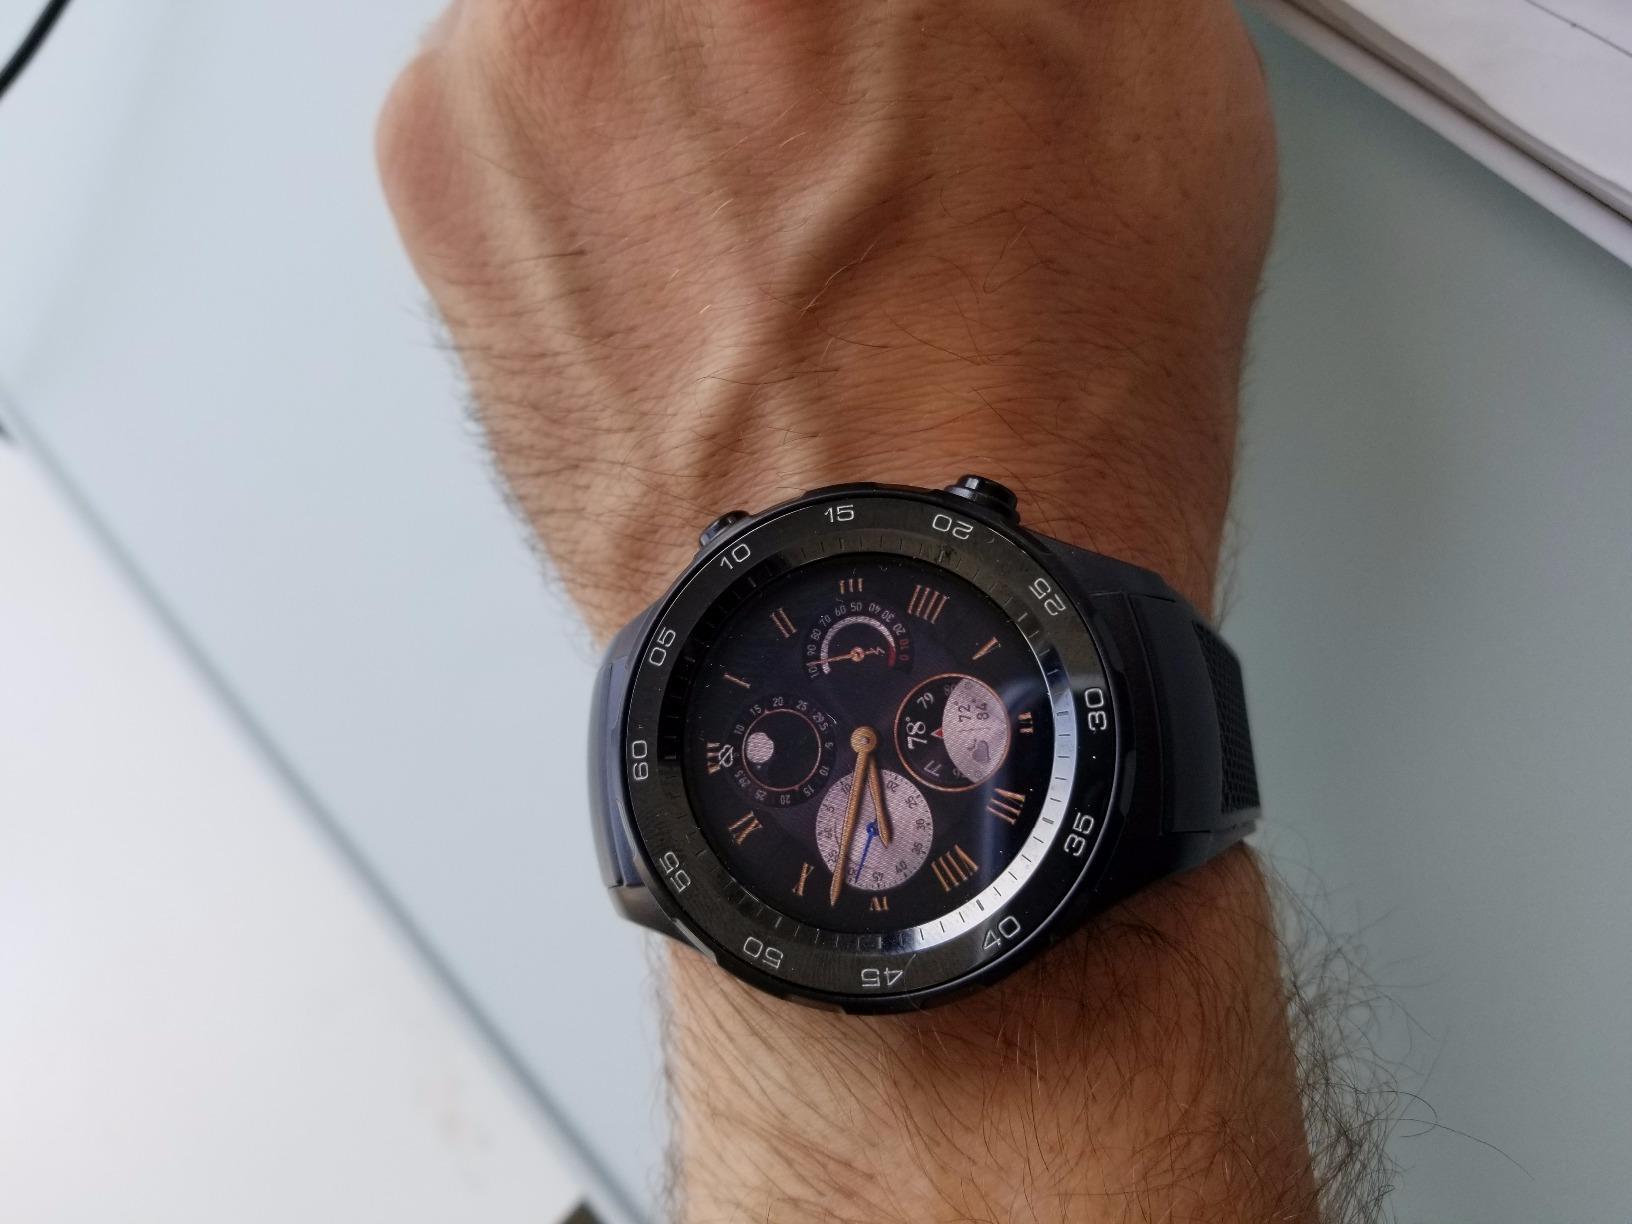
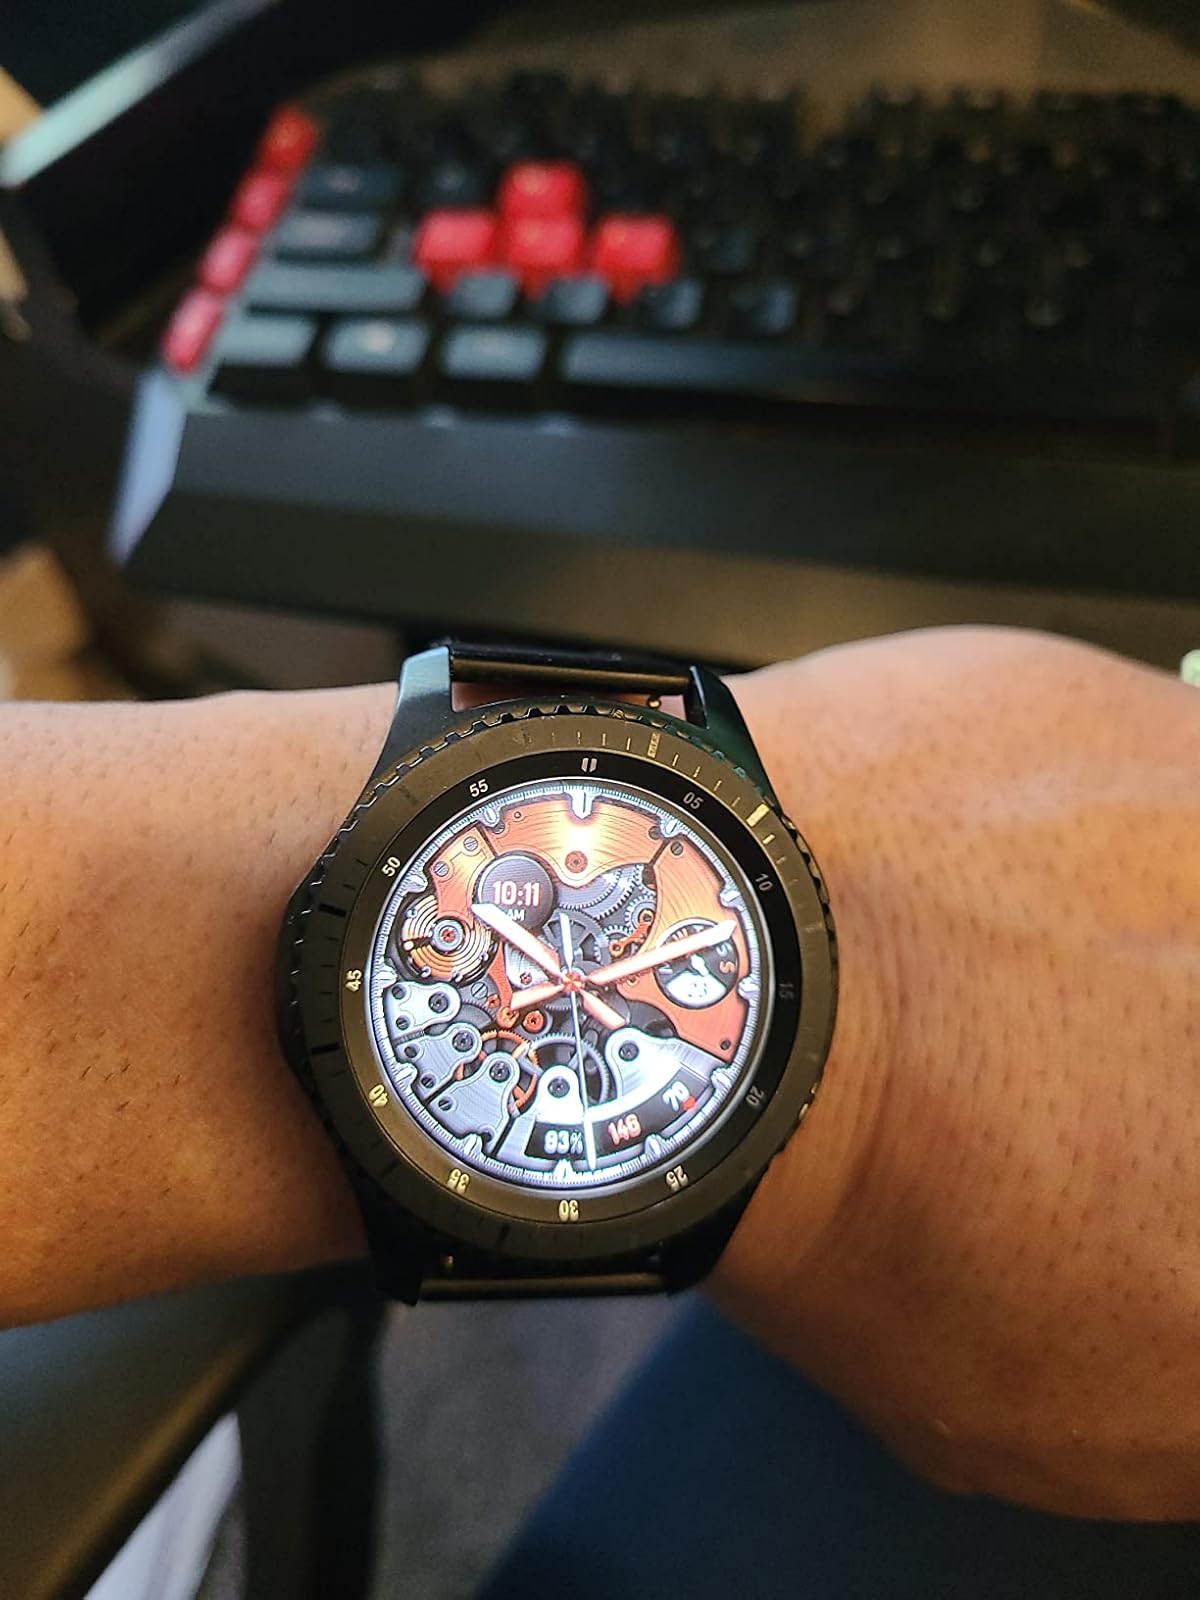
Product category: smartwatch
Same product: no